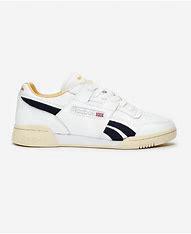
Brand: Reebok
Model: Workout Plus Mu